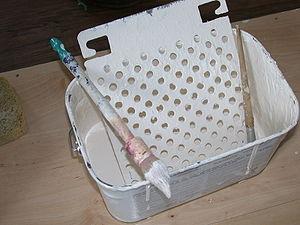
Grille de peinture
Un peintre en bâtiment est la personne responsable de l'application des peintures sur un bâtiment. Il habille les murs et les plafonds, maîtrise l’art de la finition et assure l'entretien des habitations.